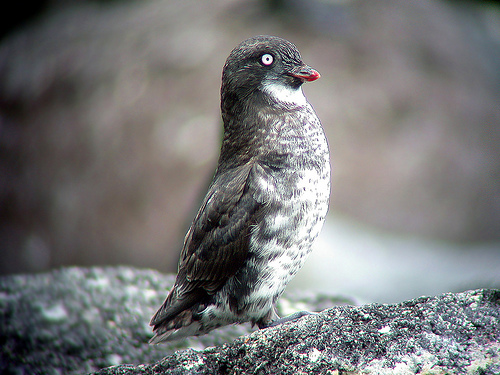
the bird has a white eyering and a small red bill.
a small bird with black and white markings and bright white eyes.
this is a black bird with a white spotted belly, a white eye and a red beak.
this funny looking medium sized bird has a red beak and is grey and white
this bird has a large white and grey breast, with a red beak and round eyes.
this bird is black with white and has a very short beak.
the small bird has a large white eye, a short orange and gray bill, and dark colored secondaries.
this is a highly unusual bird with a white eye with a small black pupil, and a short red beak.
this erect bird has big, almost white eyes, a white belly spotted with black, and white spotting at the crown.
this colorful bird has red beak white eyes ring gray all over
Species: Least Auklet